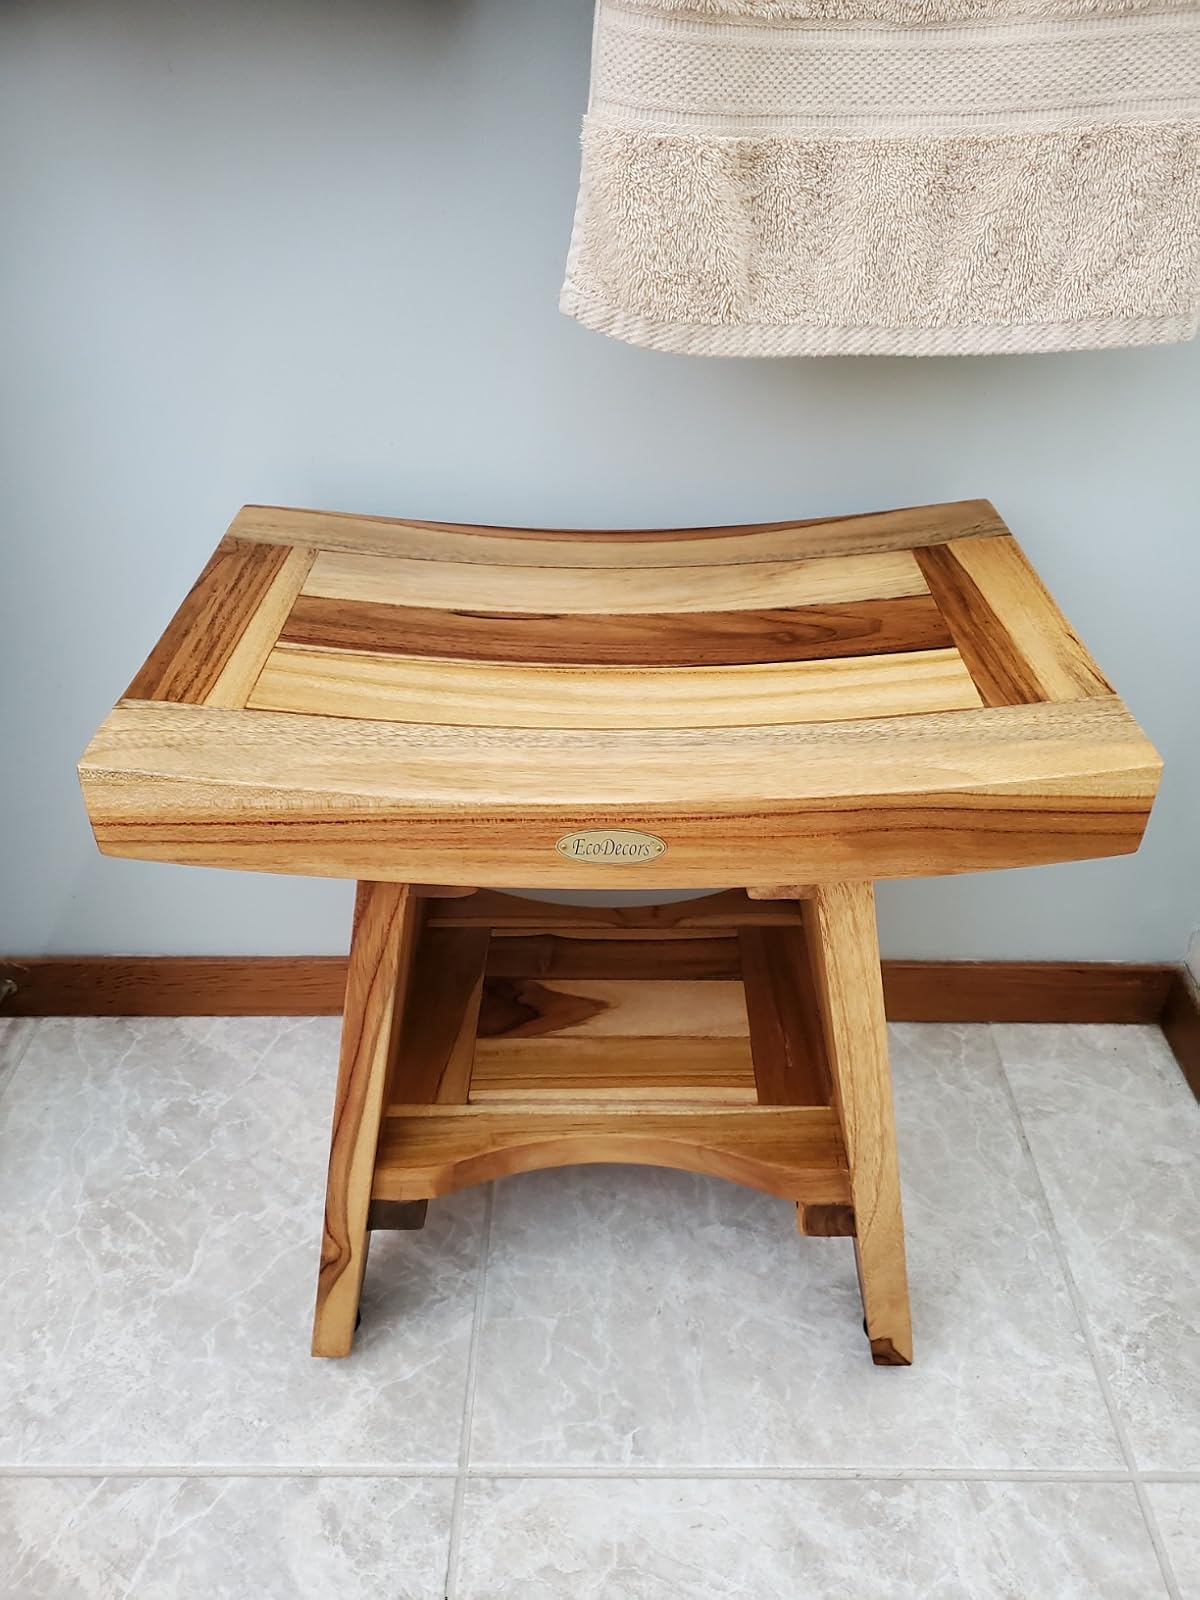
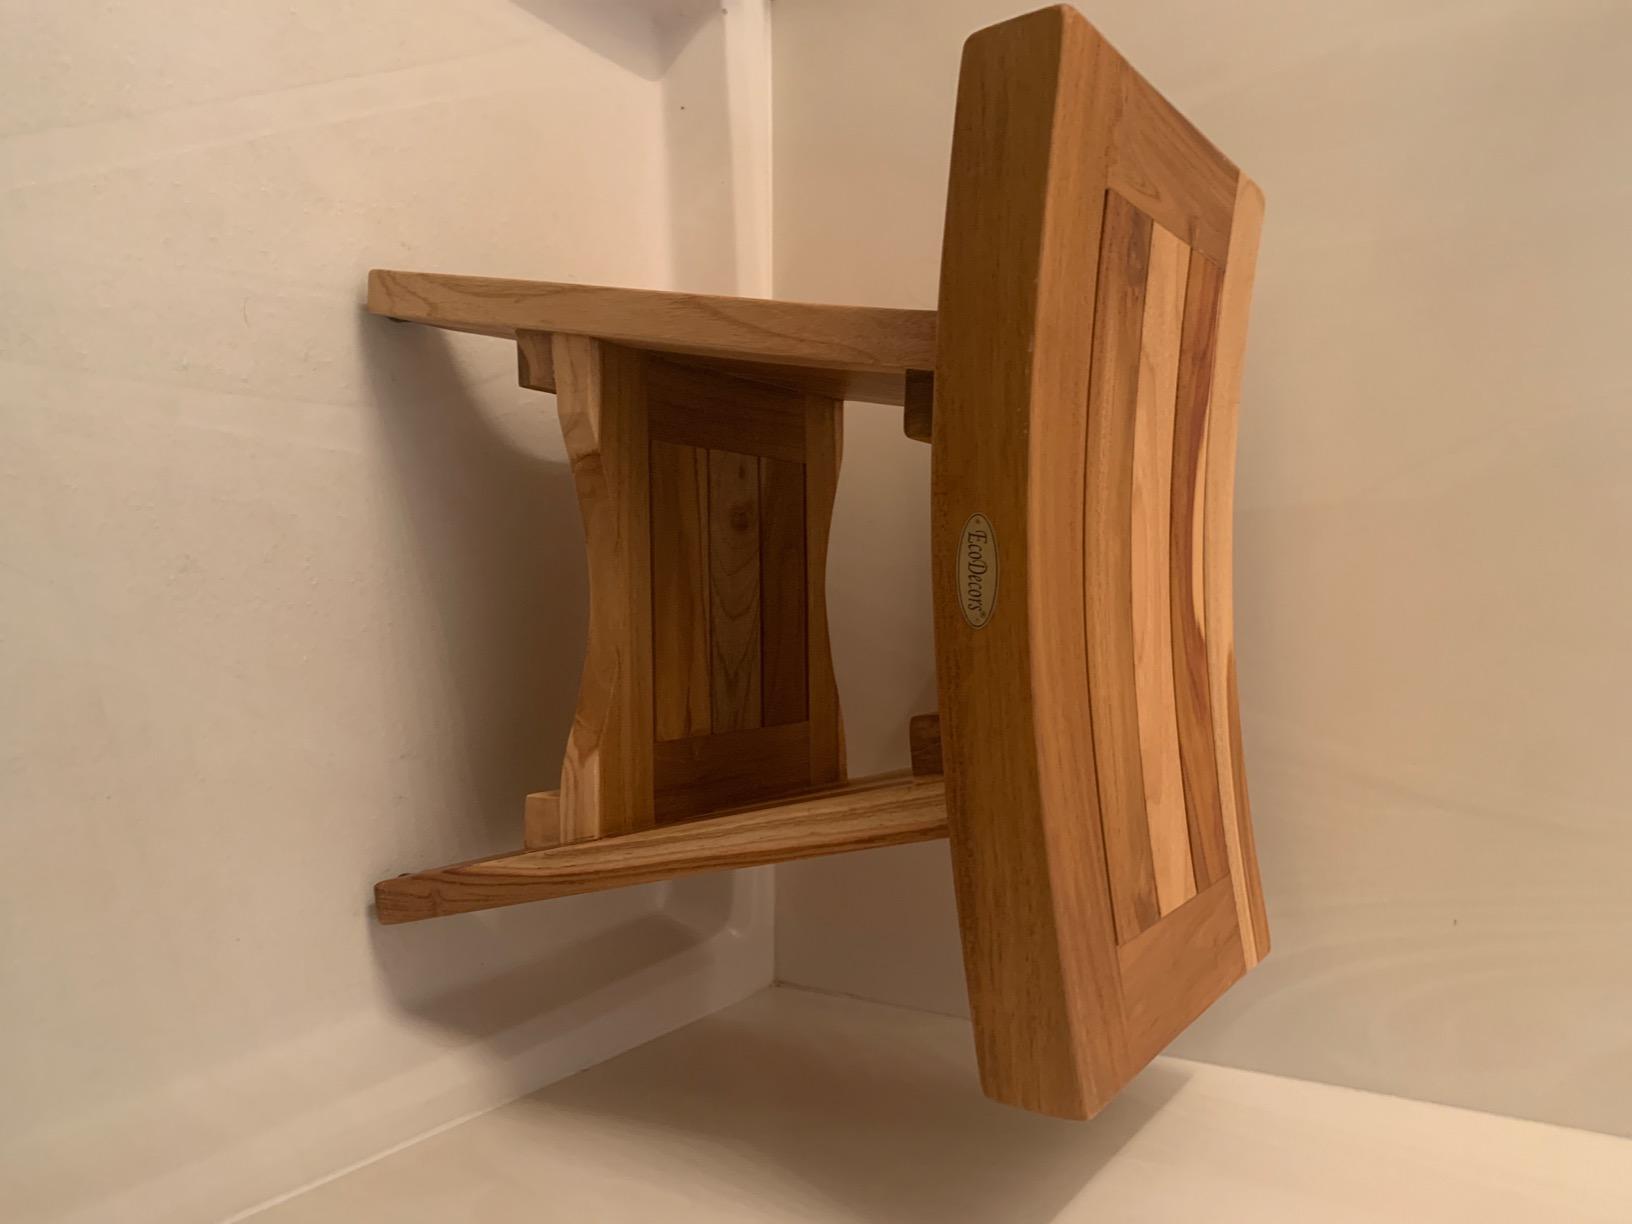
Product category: stool
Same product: yes